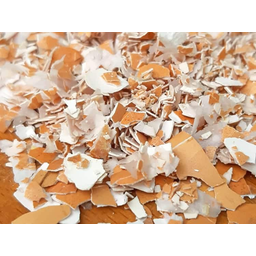
Label: eggshells